John Goodwin (preacher)

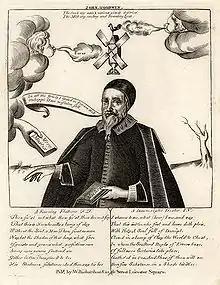
John Goodwin, satirical engraving (18th century).

Jenkyn was aided by John Vicars, usher in Christ Church Hospital, who published (1648) an amusing description of 'Coleman-street-conclave' and its minister, 'this most huge Garagantua,' the 'schismatics cheater in chief.' This contains a likeness of Goodwin (engraved by William Richardson) surmounted by a windmill and weathercock, 'pride' and 'error' supplying the breeze.